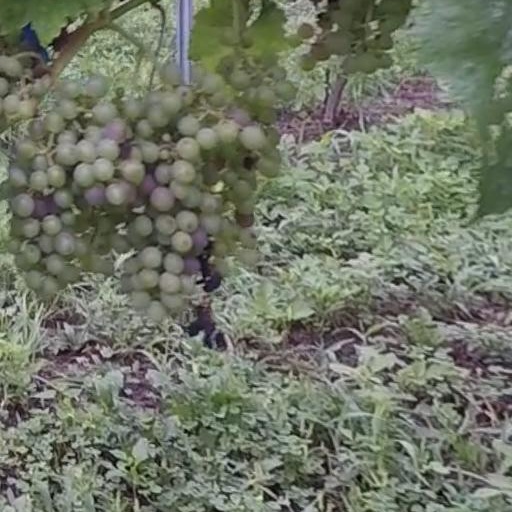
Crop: grape